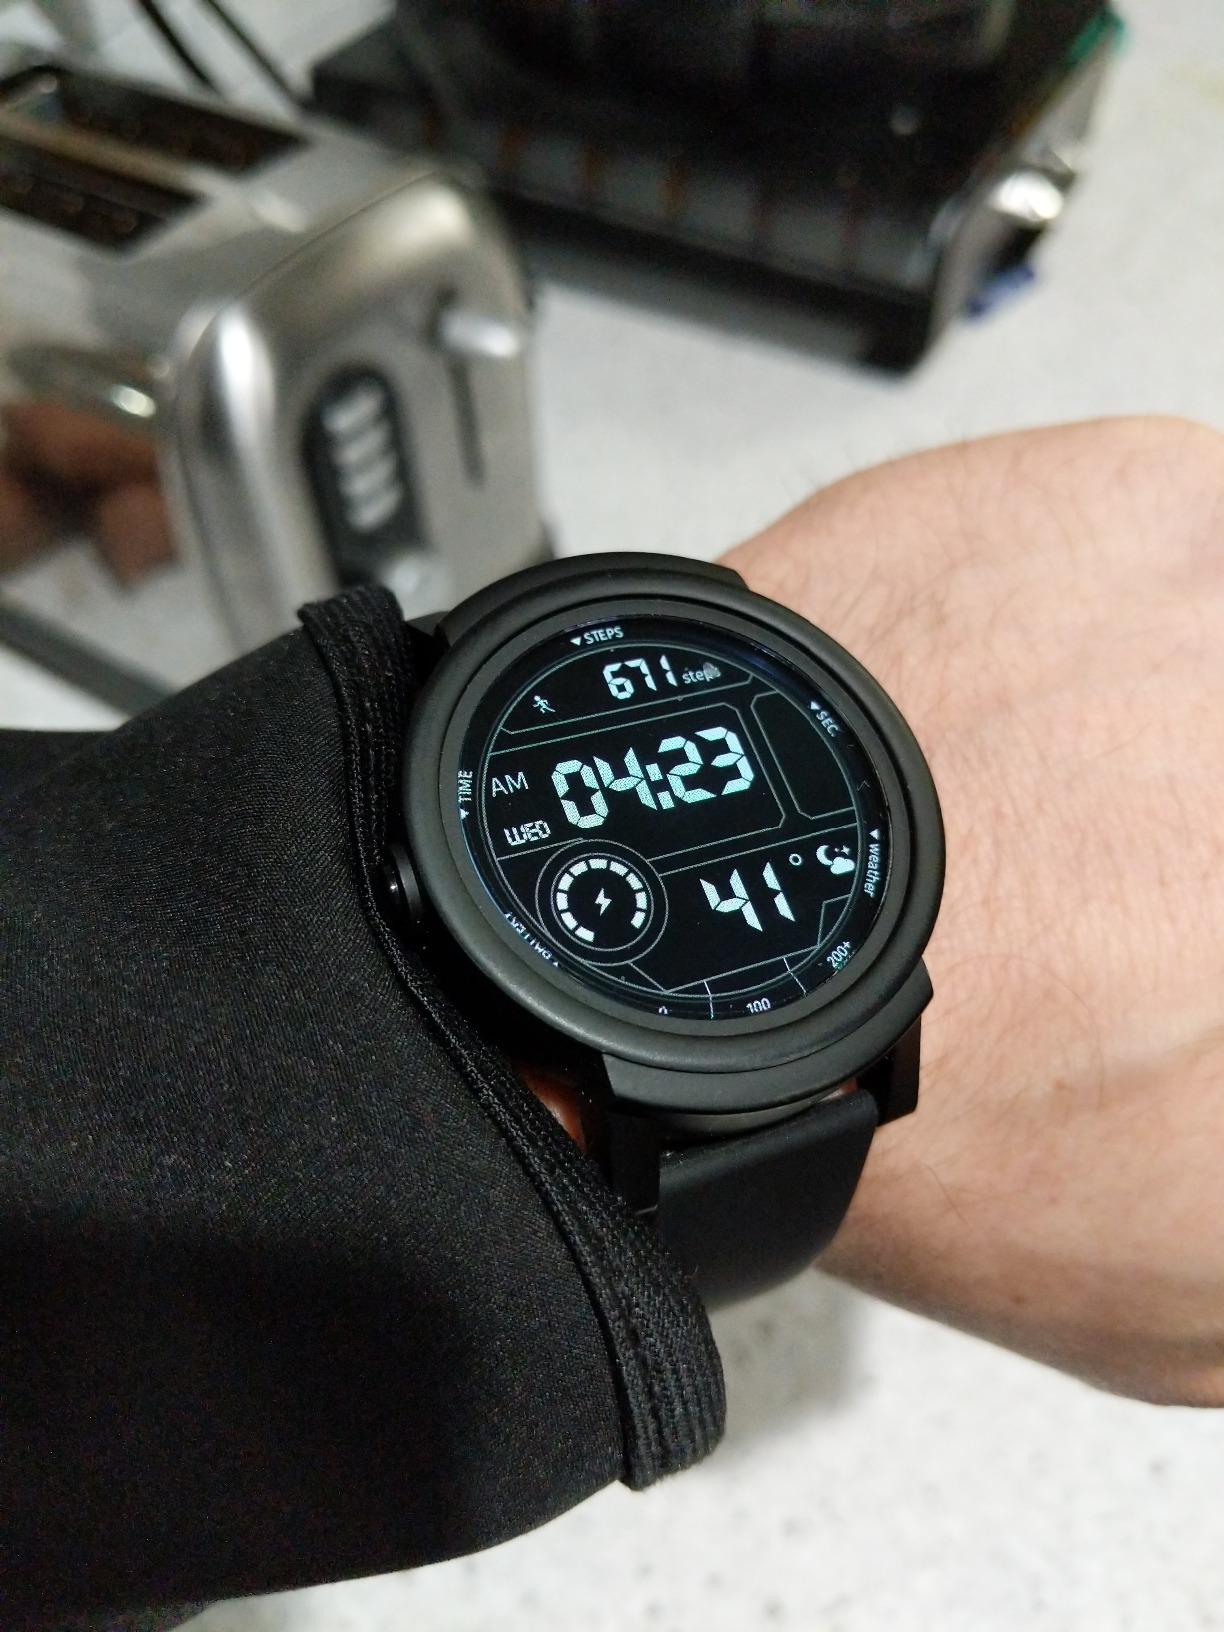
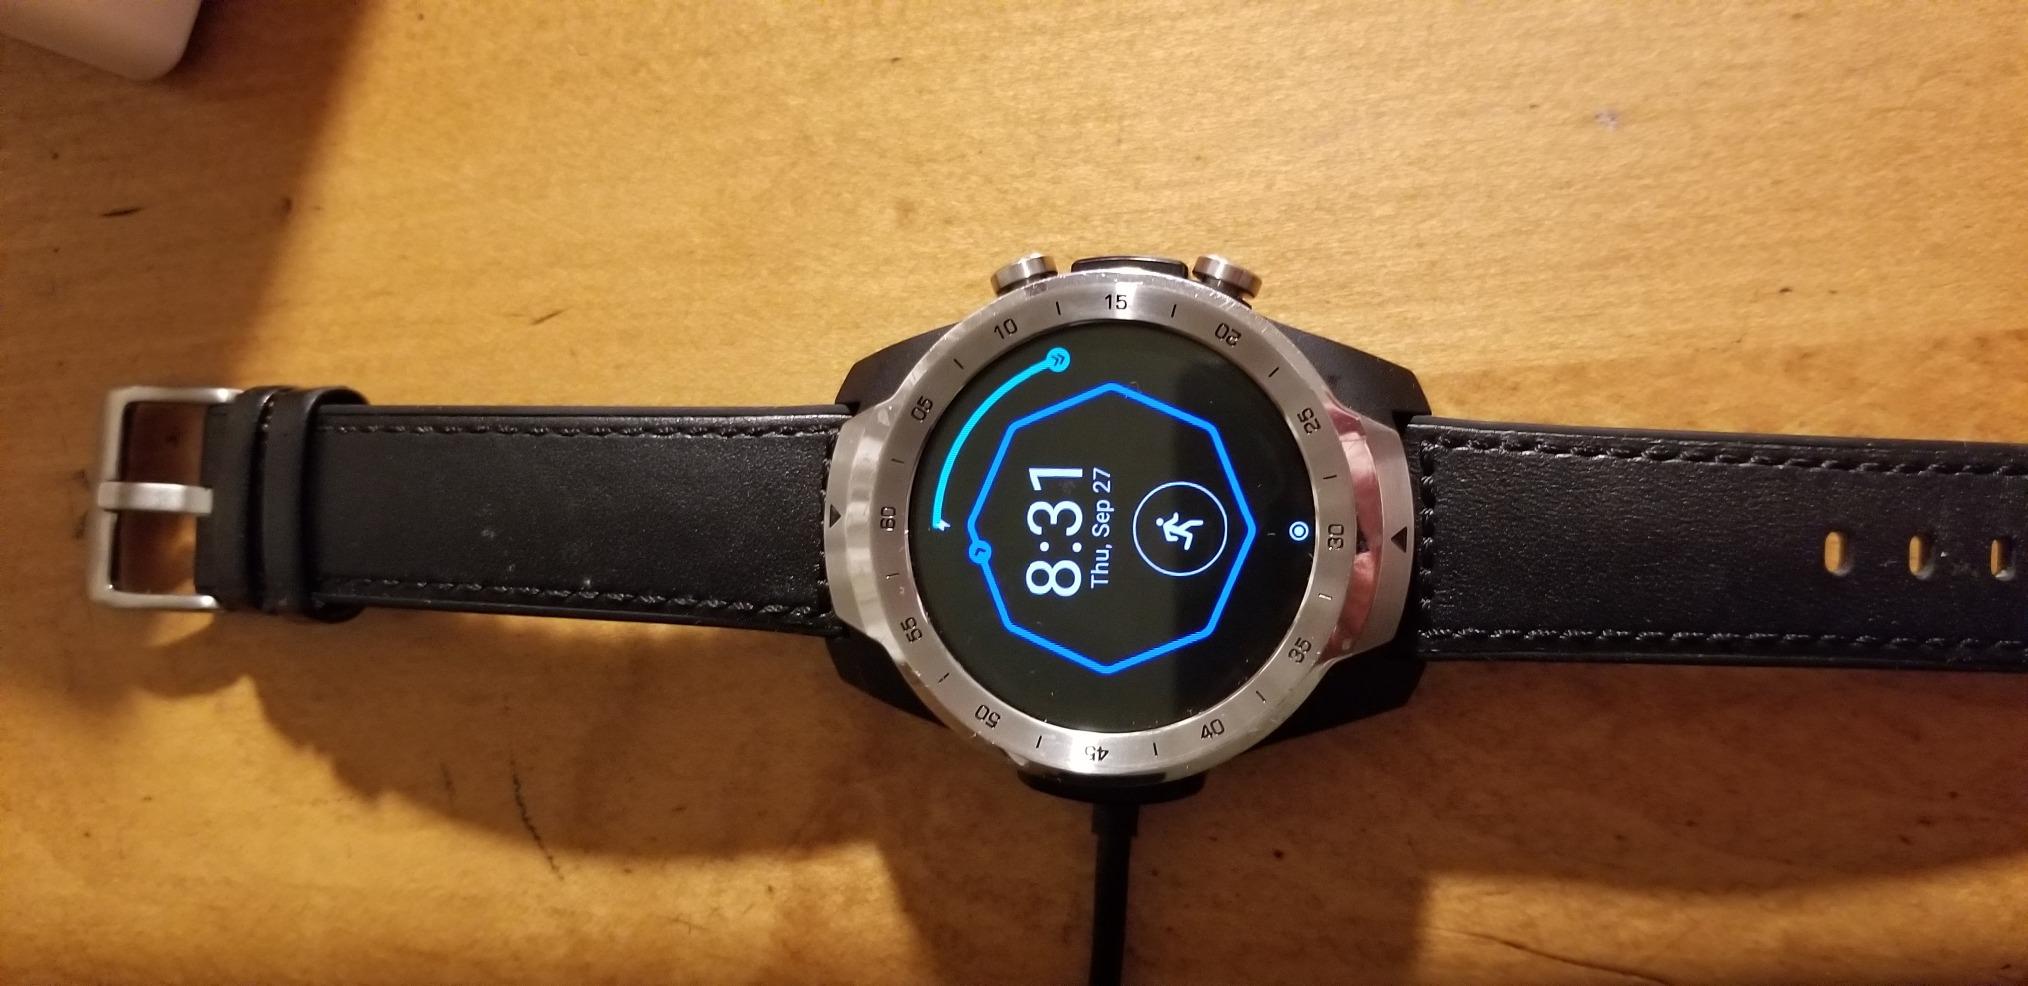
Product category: smartwatch
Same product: no